Ahmad Abdollahzadeh

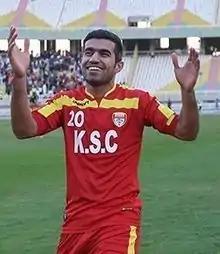

Ahmad Abdollahzadeh (born 6 May 1993) is an Iranian football midfielder who plays for Sanat Naft in Azadegan League.